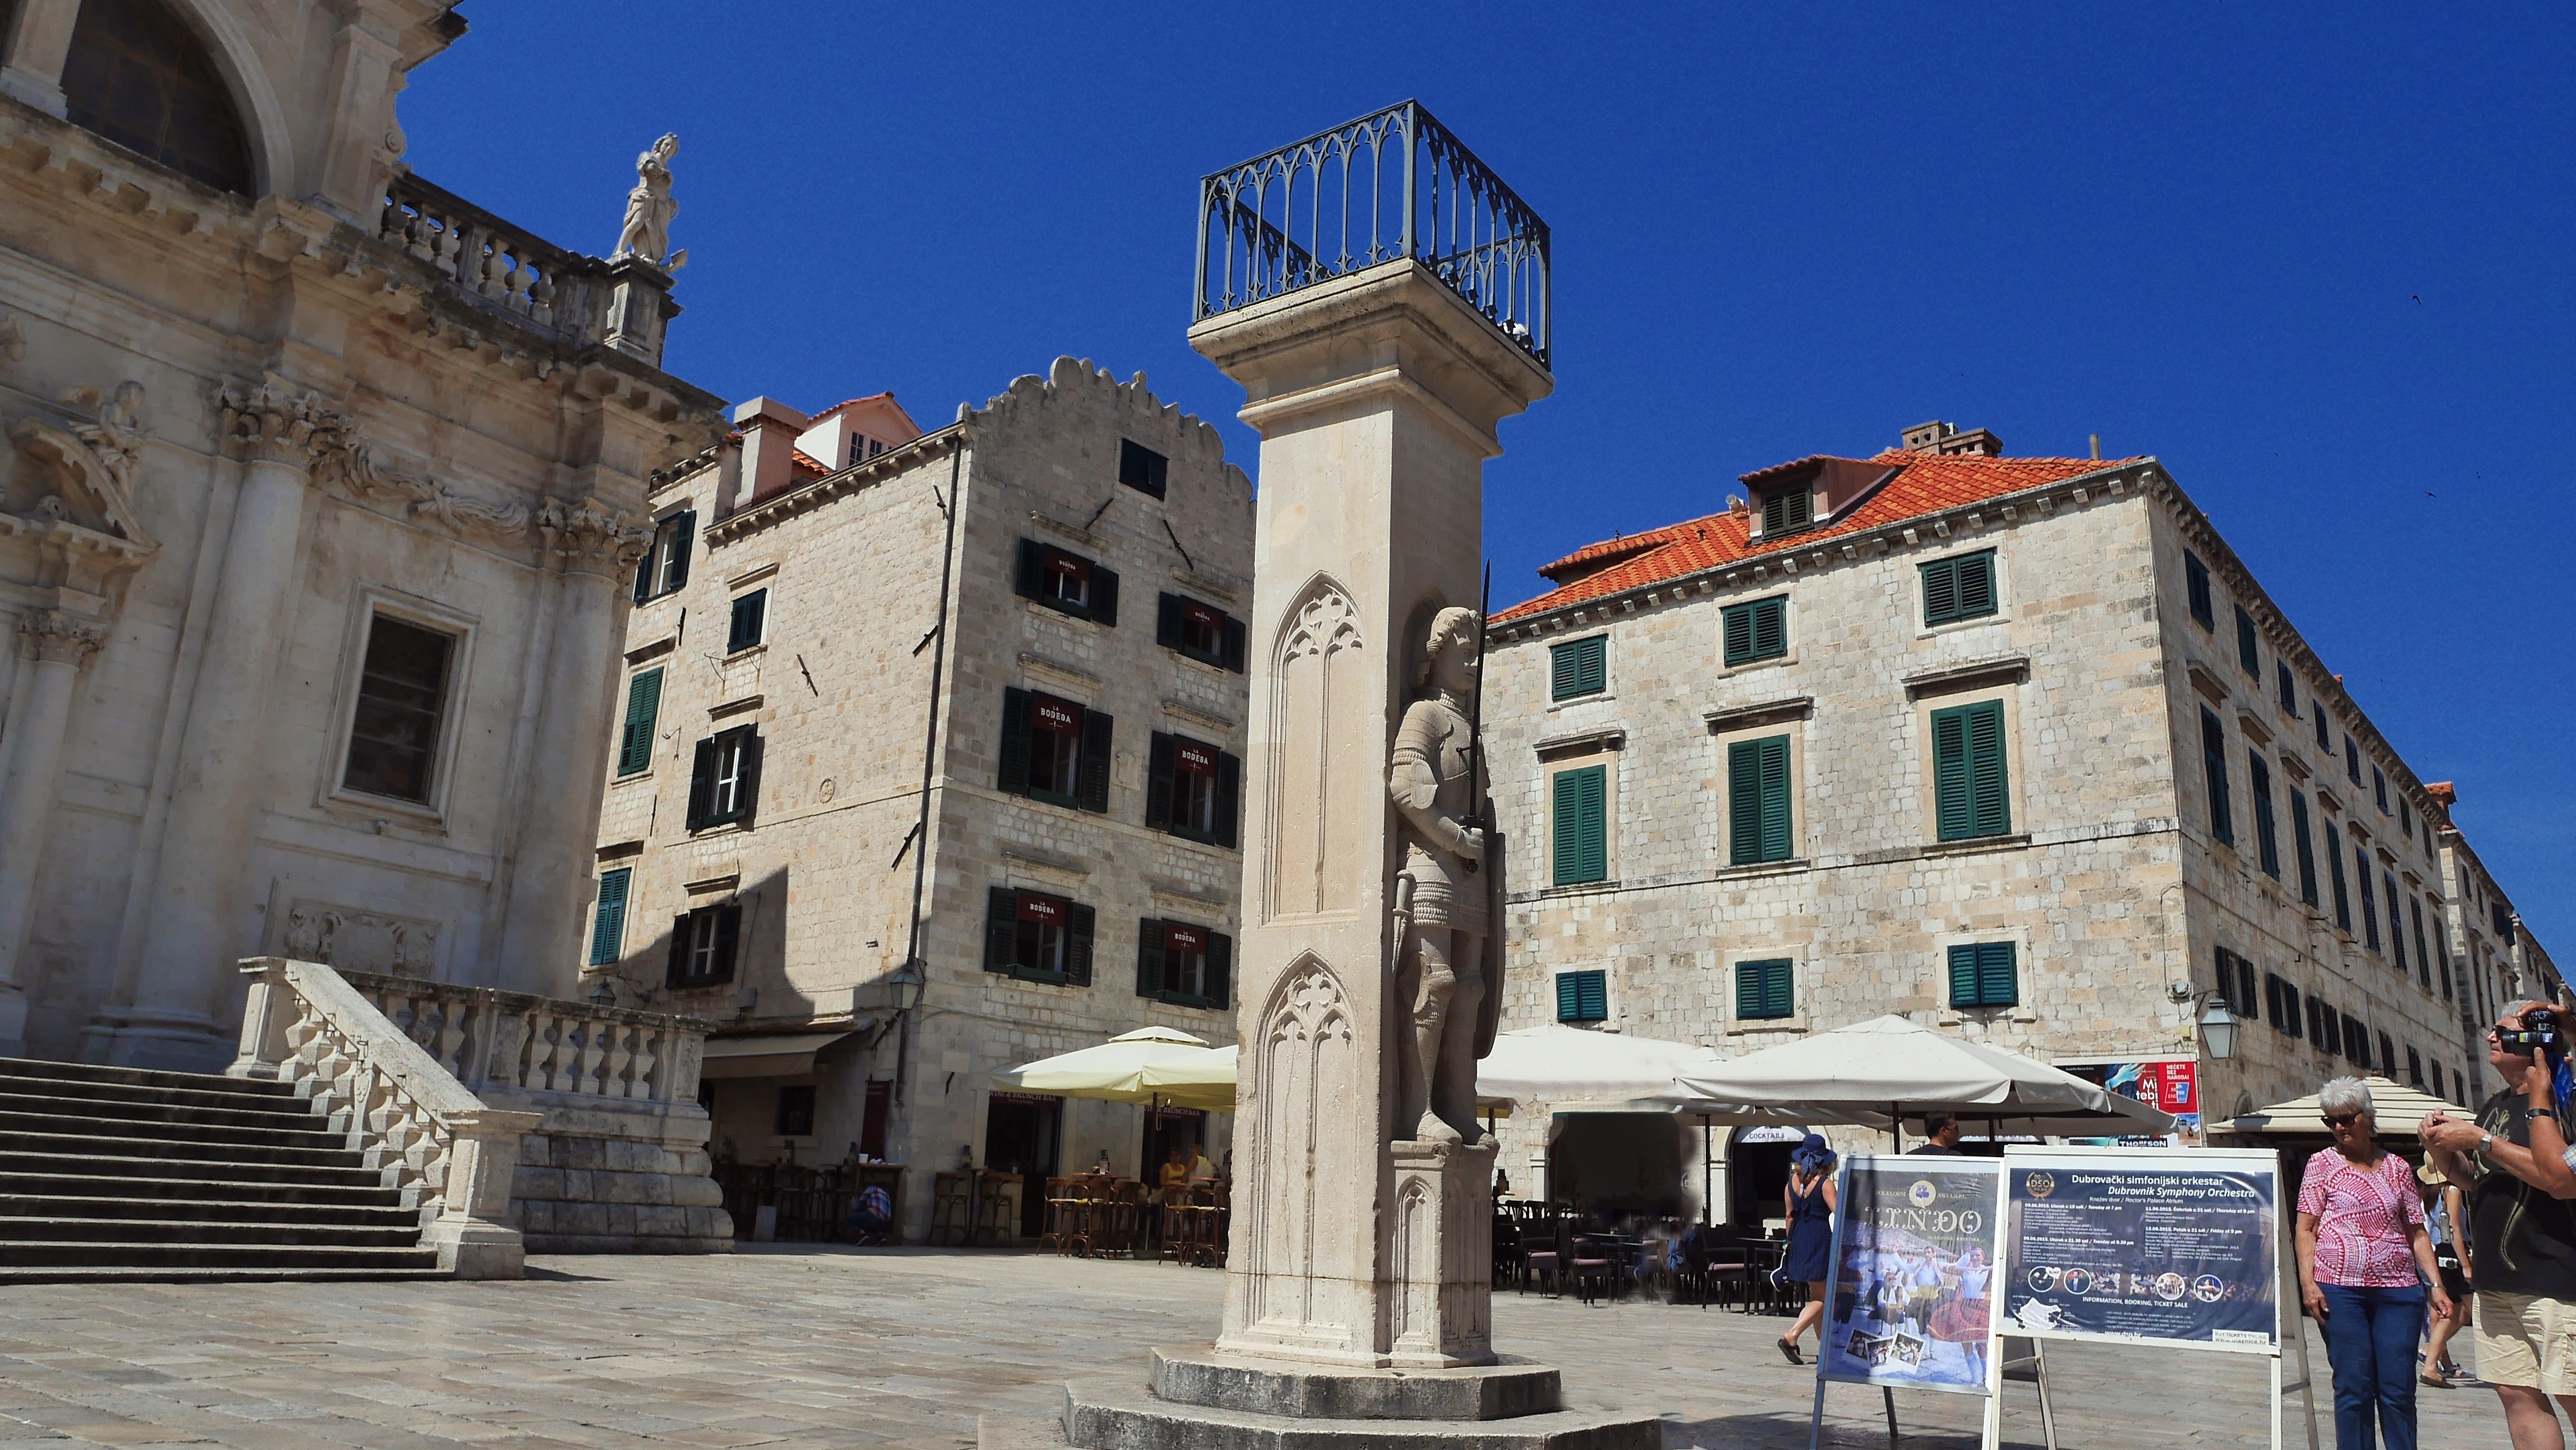
architecture, town, city, cityscape, downtown, plaza, landmark, facade, tourism, old town, dubrovnik, town square, neighbourhood, urban area, human settlement, roland column